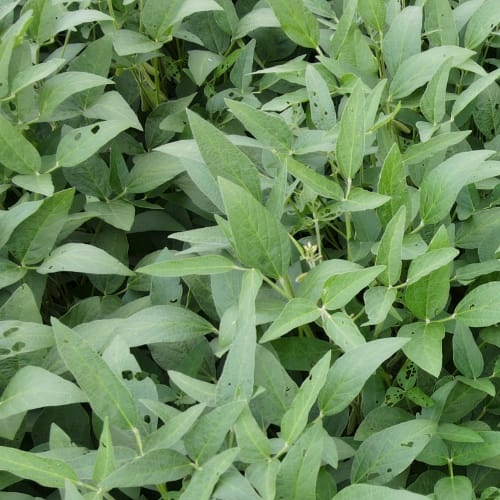
Label: Caterpillar